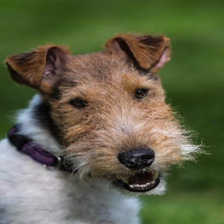
Label: animals